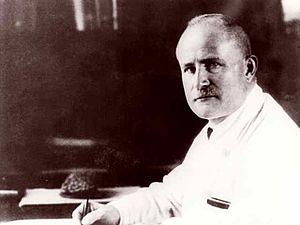
Hans Berger, né à Neuses près de Cobourg le 21 mai 1873 et mort à Iéna le 1ᵉʳ juin 1941, est un neurologue allemand. Il était considéré comme le père de l'électroencéphalographie, en étant le premier à avoir appliqué cette technique chez l'humain d'abord par trépanation puis vers 1929 « à la surface du crâne intact ».